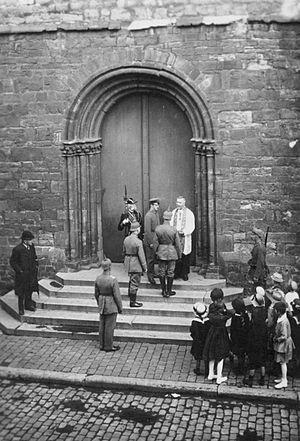
Le doyen refusant aux troupes allemandes l'accès à la collégiale
Soignies est une ville francophone de Belgique, située en Région wallonne, chef-lieu d'arrondissement en province de Hainaut. La ville de Soignies est une cité millénaire fondée au VIIᵉ siècle par Vincent Madelgaire. L'entité de Soignies est composée depuis la fusion des communes en 1977 des villages d'Horrues, de Naast, de Thieusies, de Casteau, de Neufvilles et de Chaussée-Notre-Dame-Louvignies. Soignies est considérée comme le centre européen de la pierre de taille.